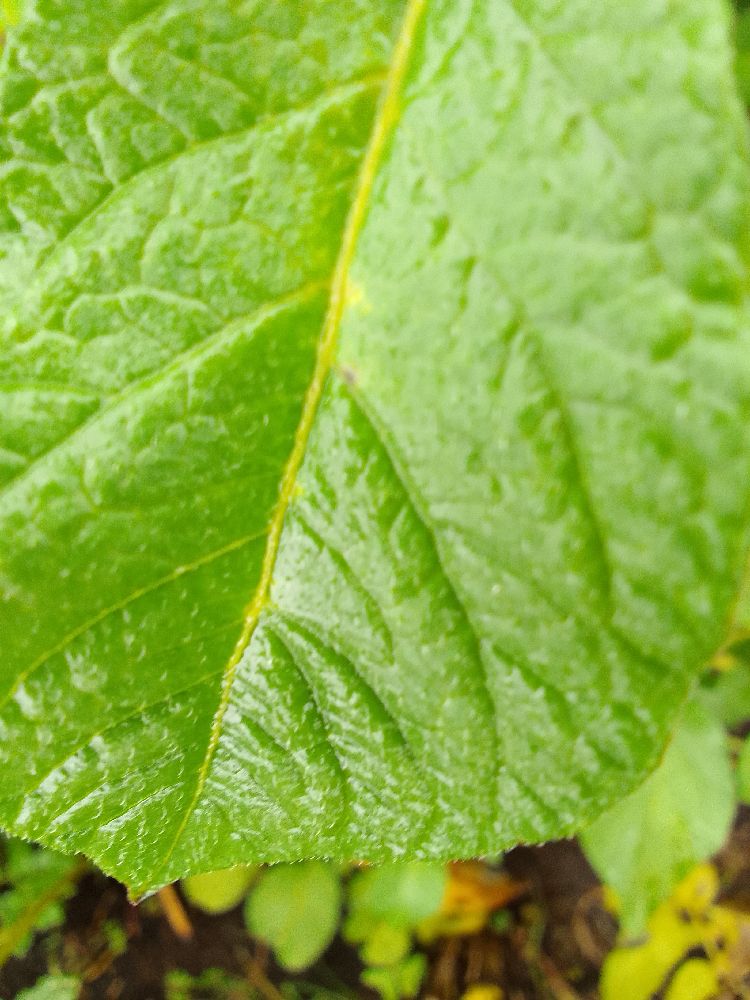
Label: Healthy